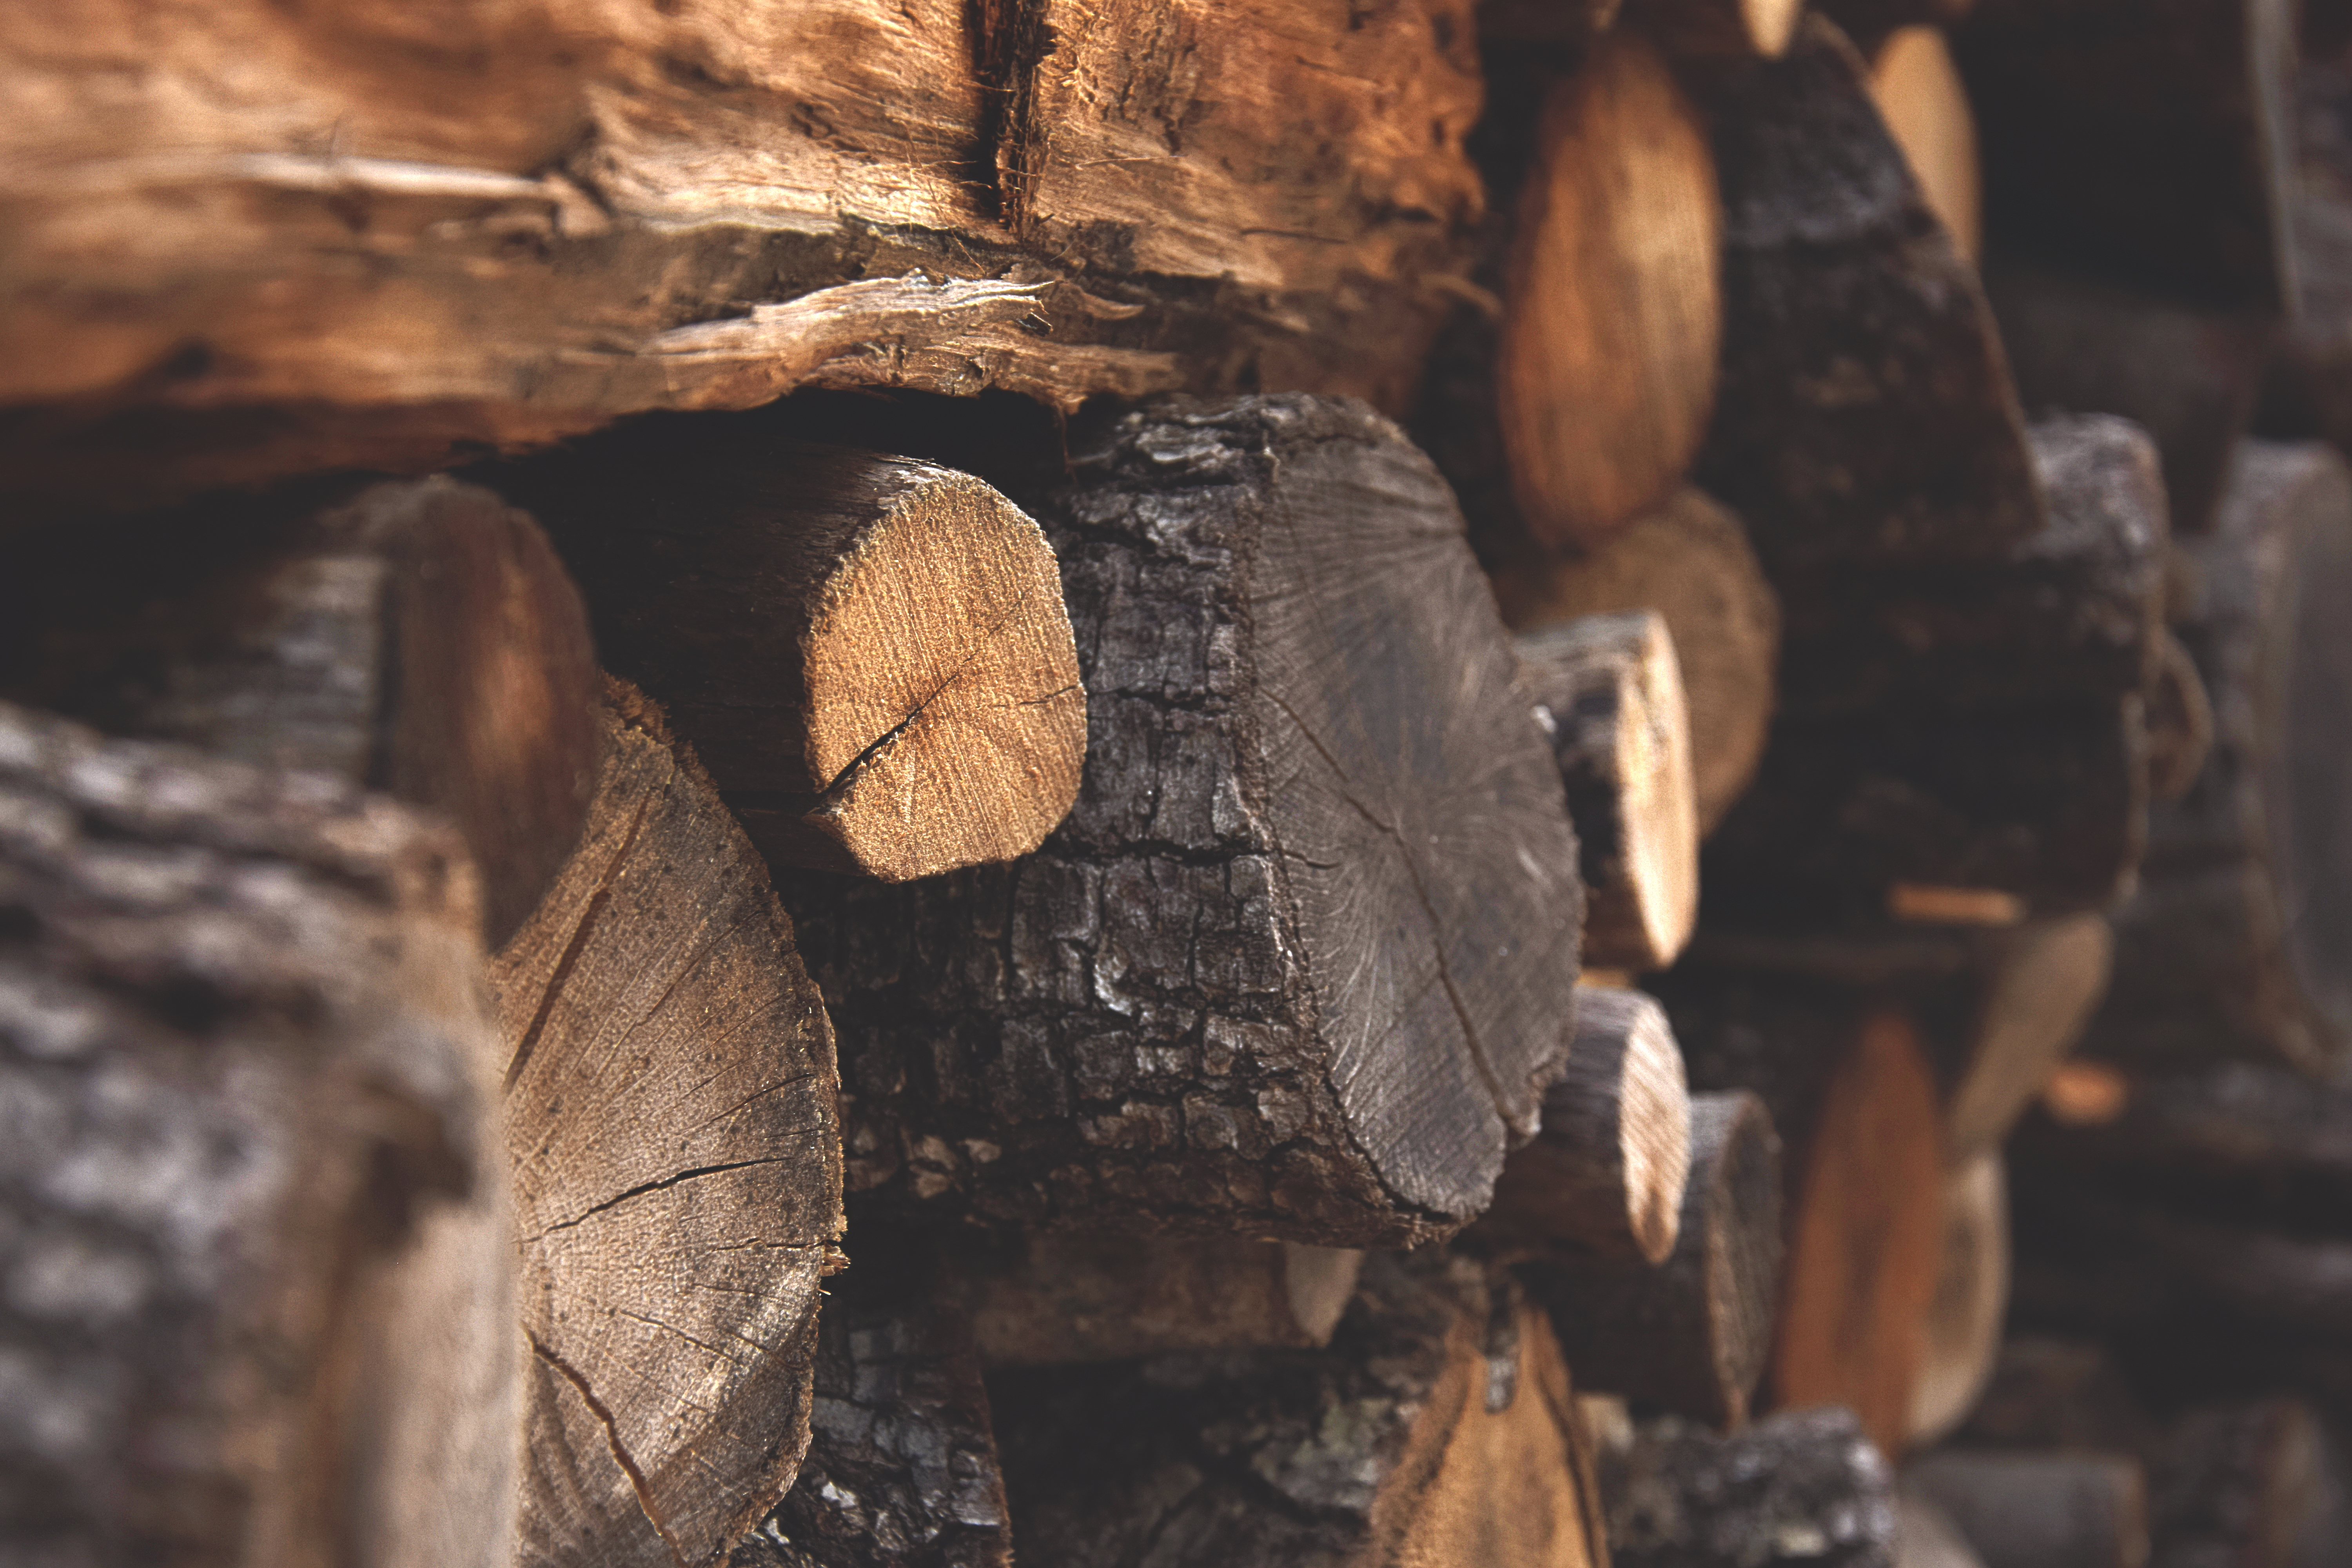
tree, nature, rock, winter, wood, trunk, bark, dark, environment, macro, firewood, material, close up, temple, logs, details, carving, fuel, chopped wood, ancient history